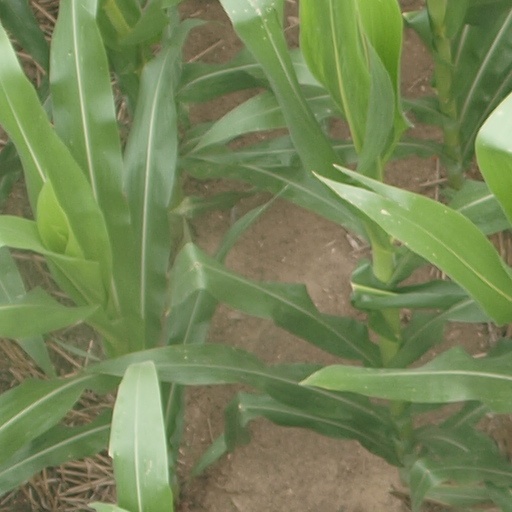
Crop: maize; corn